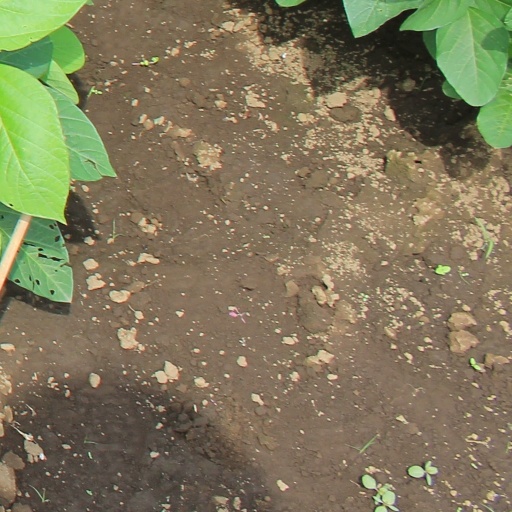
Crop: soybean